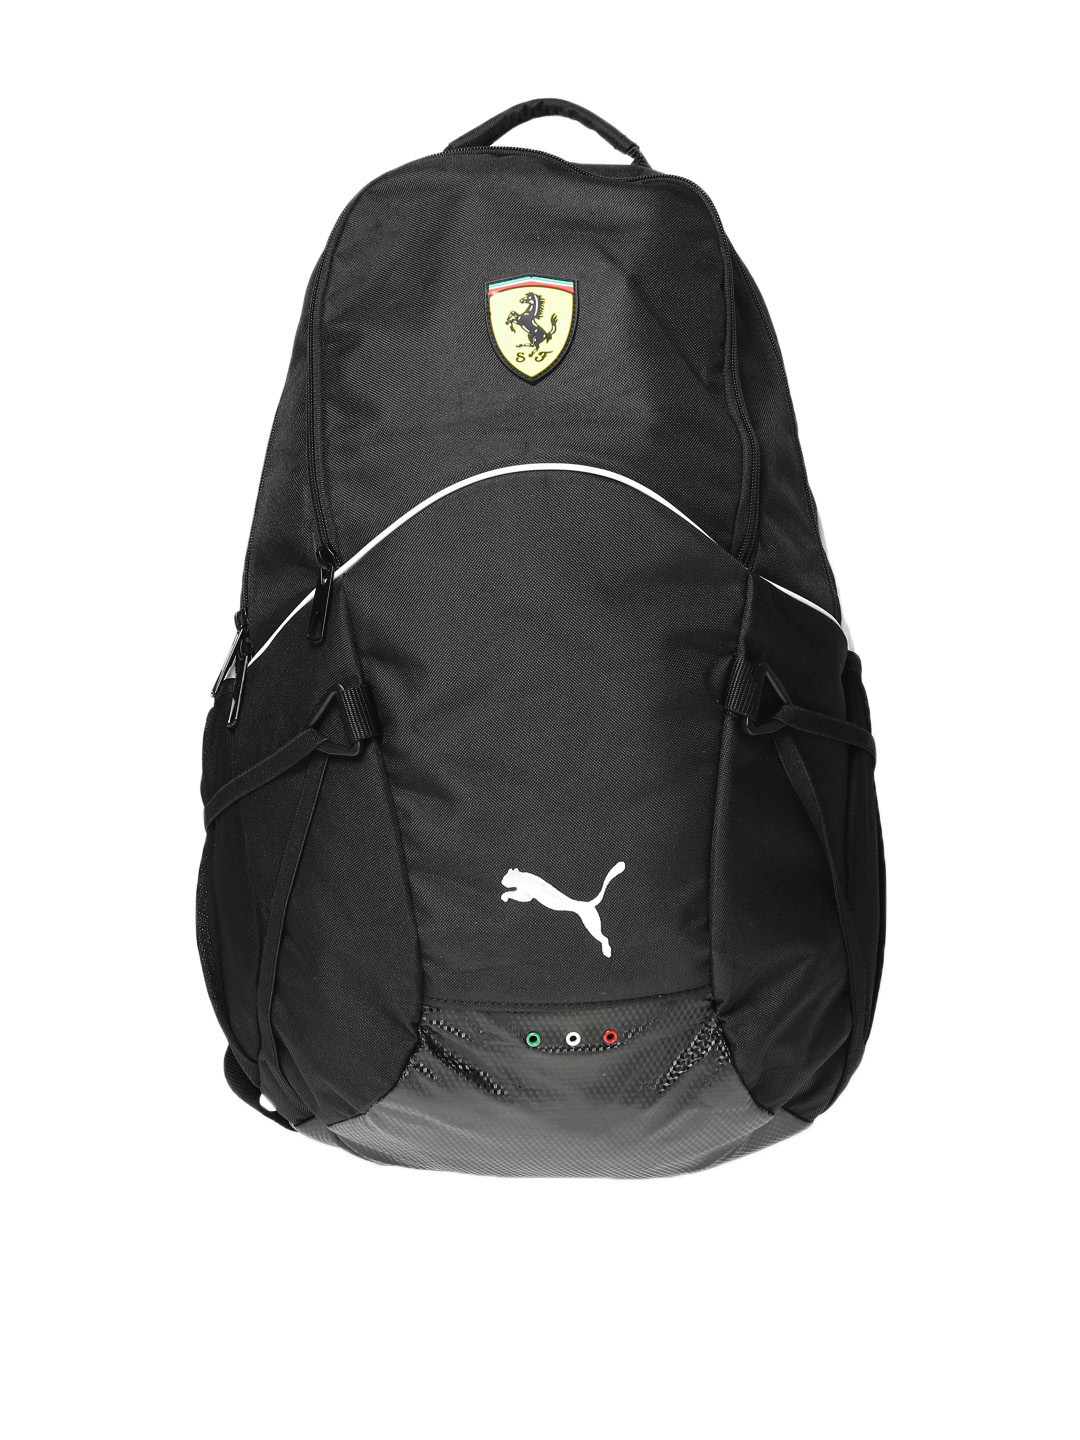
Puma Unisex Black Ferrari Backpack
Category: Accessories / Bags / Backpacks
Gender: Unisex
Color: Black
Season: Summer 2012
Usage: Casual